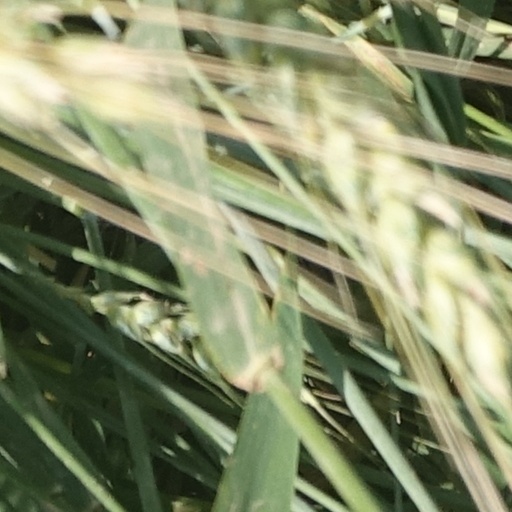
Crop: wheat